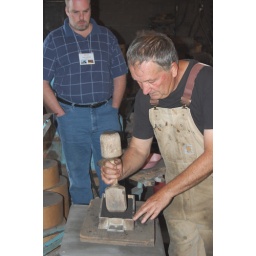
Making a mold by packing sand around a wooden pattern